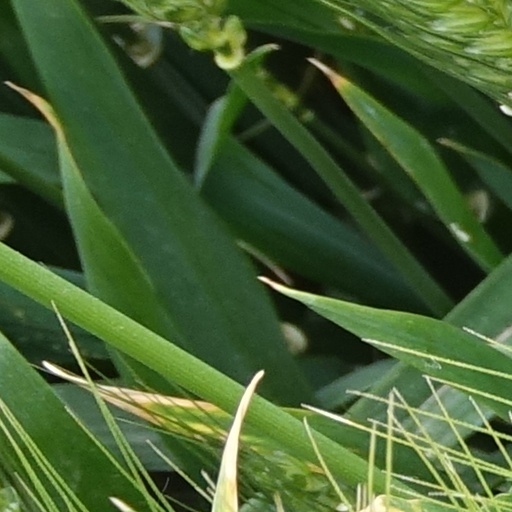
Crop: wheat